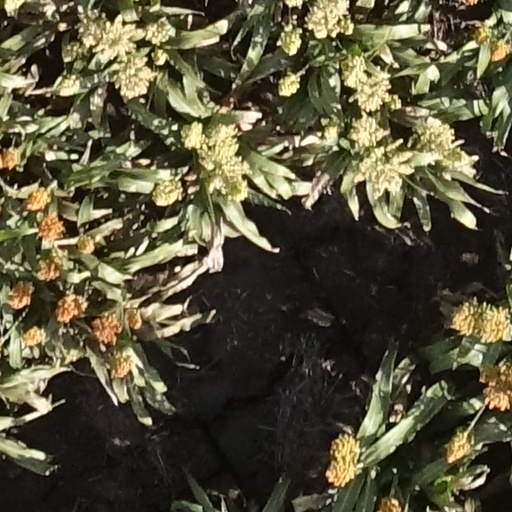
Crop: sorghum